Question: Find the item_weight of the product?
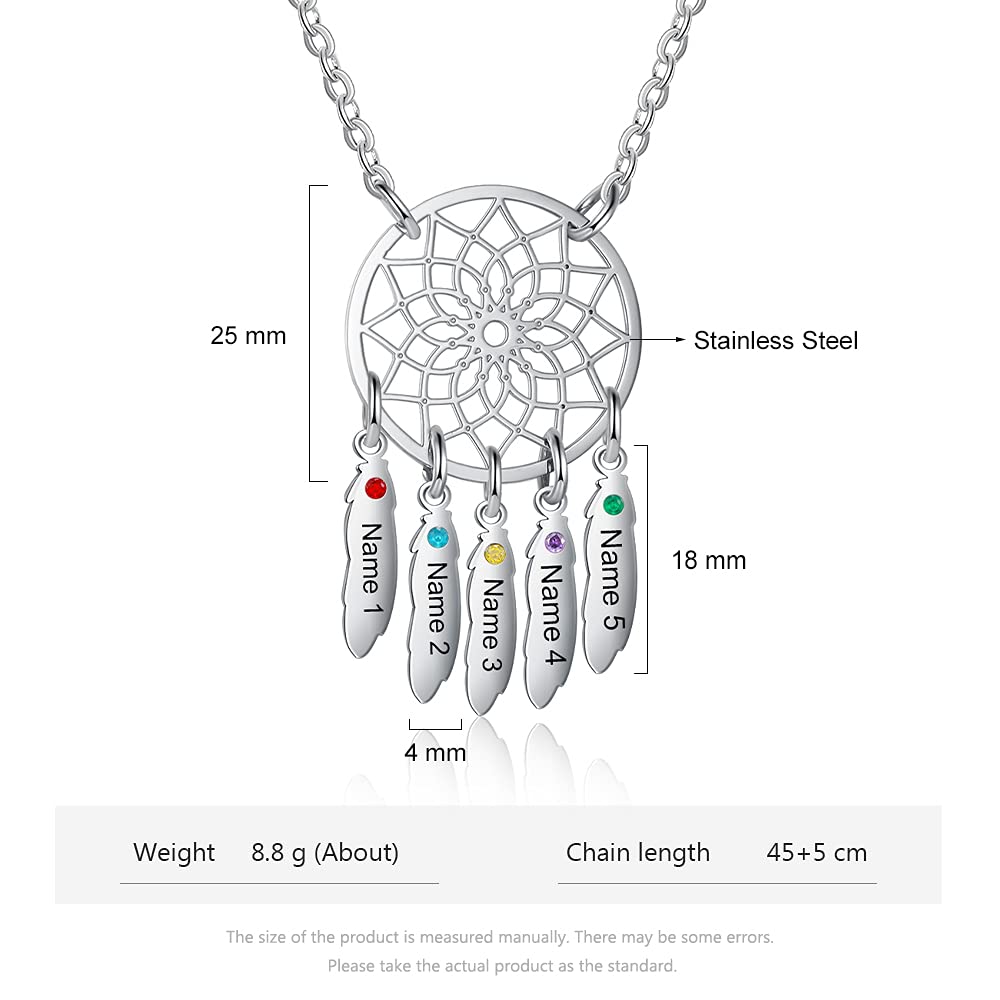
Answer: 8.8 gram